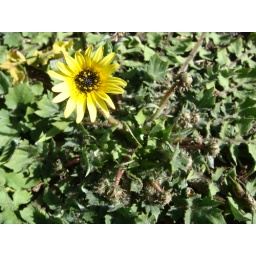
one stray flower growing in the stunted roadside grass